Maria Leopoldina of Austria

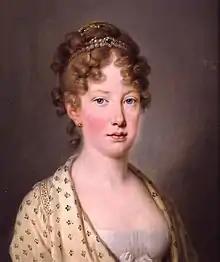
Portrait by Joseph Kreutzinger,

Dona Maria Leopoldina of Austria (22 January 1797 – 11 December 1826) was the first Empress of Brazil as the wife of Emperor Dom Pedro I from 12 October 1822 until her death. She was also Queen of Portugal during her husband's brief reign as King Dom Pedro IV from 10 March to 2 May 1826.